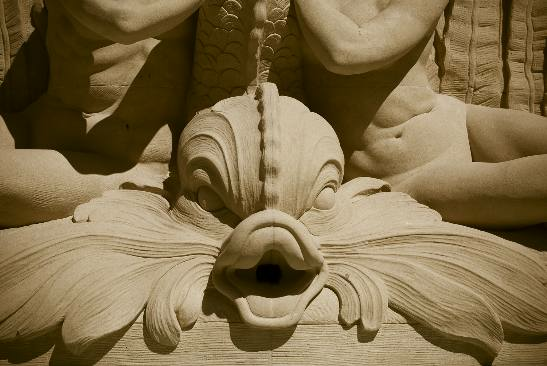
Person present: No